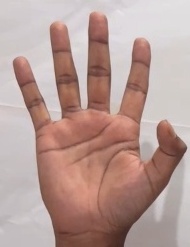
ASL sign: 5